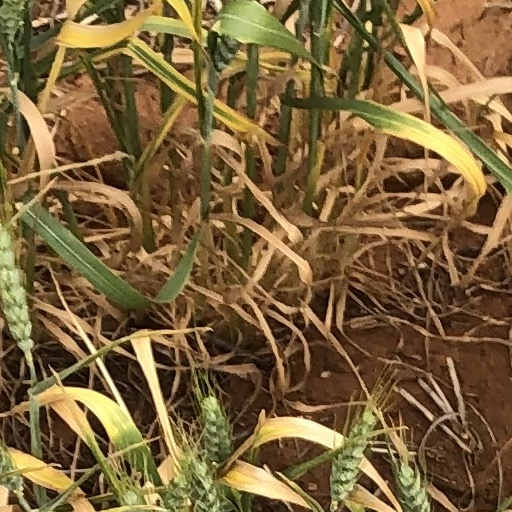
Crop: wheat